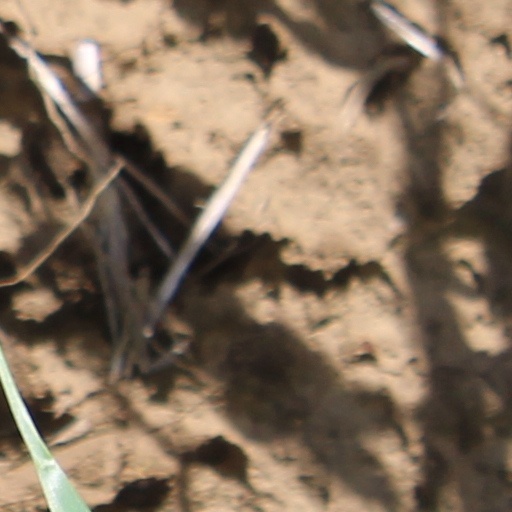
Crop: wheat